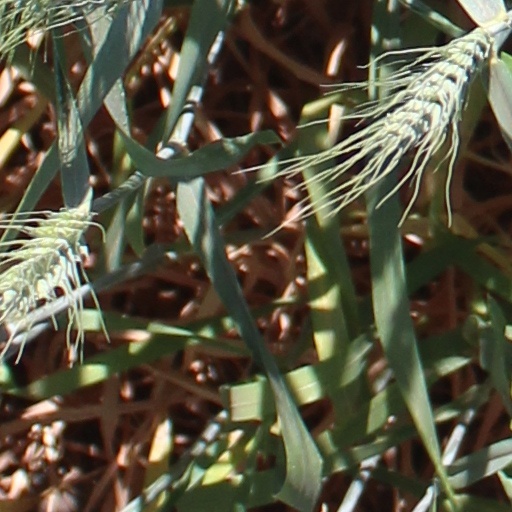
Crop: wheat